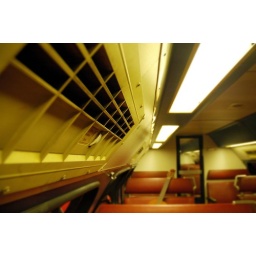
Fan & guitar in train